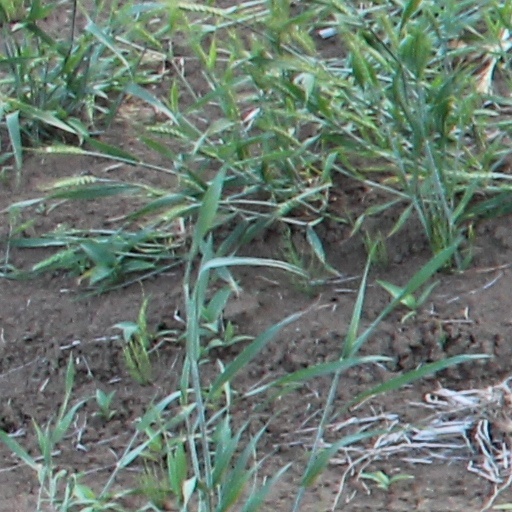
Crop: wheat